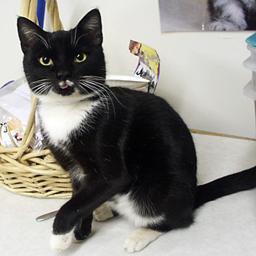
Animal: cats